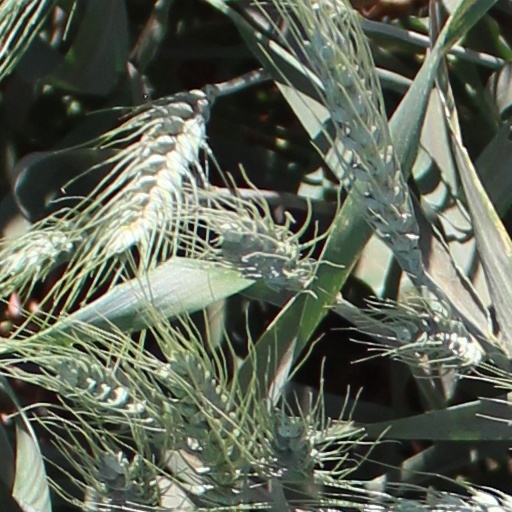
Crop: wheat